Johann Eleazar Zeissig

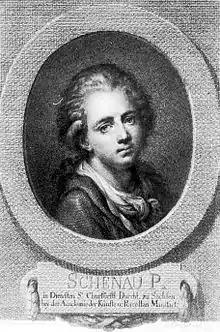
Portrait of Schenau by Christian Friedrich Stölzel (1787)

Johann Eleazar Zeissig, also known as Schenau (7 November 1737 – 23 August 1806), was a German genre, portrait and porcelain painter, and engraver; director of the Royal Academy of Arts in Dresden.